Mastaba of Kaninisut

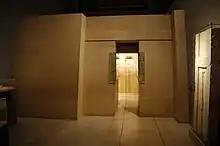
The cult chamber of Kaninisut in the Kunsthistorisches Museum in Vienna

The tomb of Kaninisut was a mastaba tomb. The term "mastaba", which is Arabic for bench, derives from the appearance of these tombs: the upper building is rectangular with slightly inclined side walls and thus looks like an oversized bench. The core structure of Kaninisut's mastaba is 24 meters long by 10.2 meters wide, the original height can no longer be determined due to its destruction. The outer walls were made of limestone blocks clad with a layer of fine white Tura limestone. There are no rooms in the interior of the upper building; it is filled in with rubble. Towards the end of the reign of Khufu, it was becoming increasingly common to place the cult rooms within the upper building, before this they were added to the east facade of the tomb. Apparently in the case of Kaninisut's mastaba, the basic structure of the tomb was completed towards the end of Khufu's reign, but it required numerous adaptations in order to fit the new building style. Rather than to hollow out the mastaba, it was apparently decided to extend the tomb to the south, in order to install the cult chamber there.